Pell Trenton

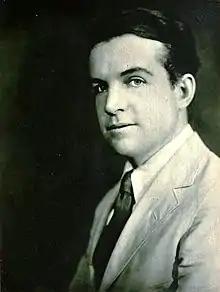
Trenton in a "Motion Picture" magazine photo from May 1920

Pell Trenton (born William T. Baker; August 29, 1883 – March 3, 1924) was an actor in theater and Hollywood films during the silent film era. He was popular and had leading roles.